Magnaporthe grisea

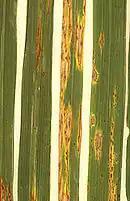
Differential on rice

"M. grisea" is an ascomycete fungus. It is an extremely effective plant pathogen as it can reproduce both sexually and asexually to produce specialized infectious structures, appressoria, that infect aerial tissues and hyphae that can infect root tissues.